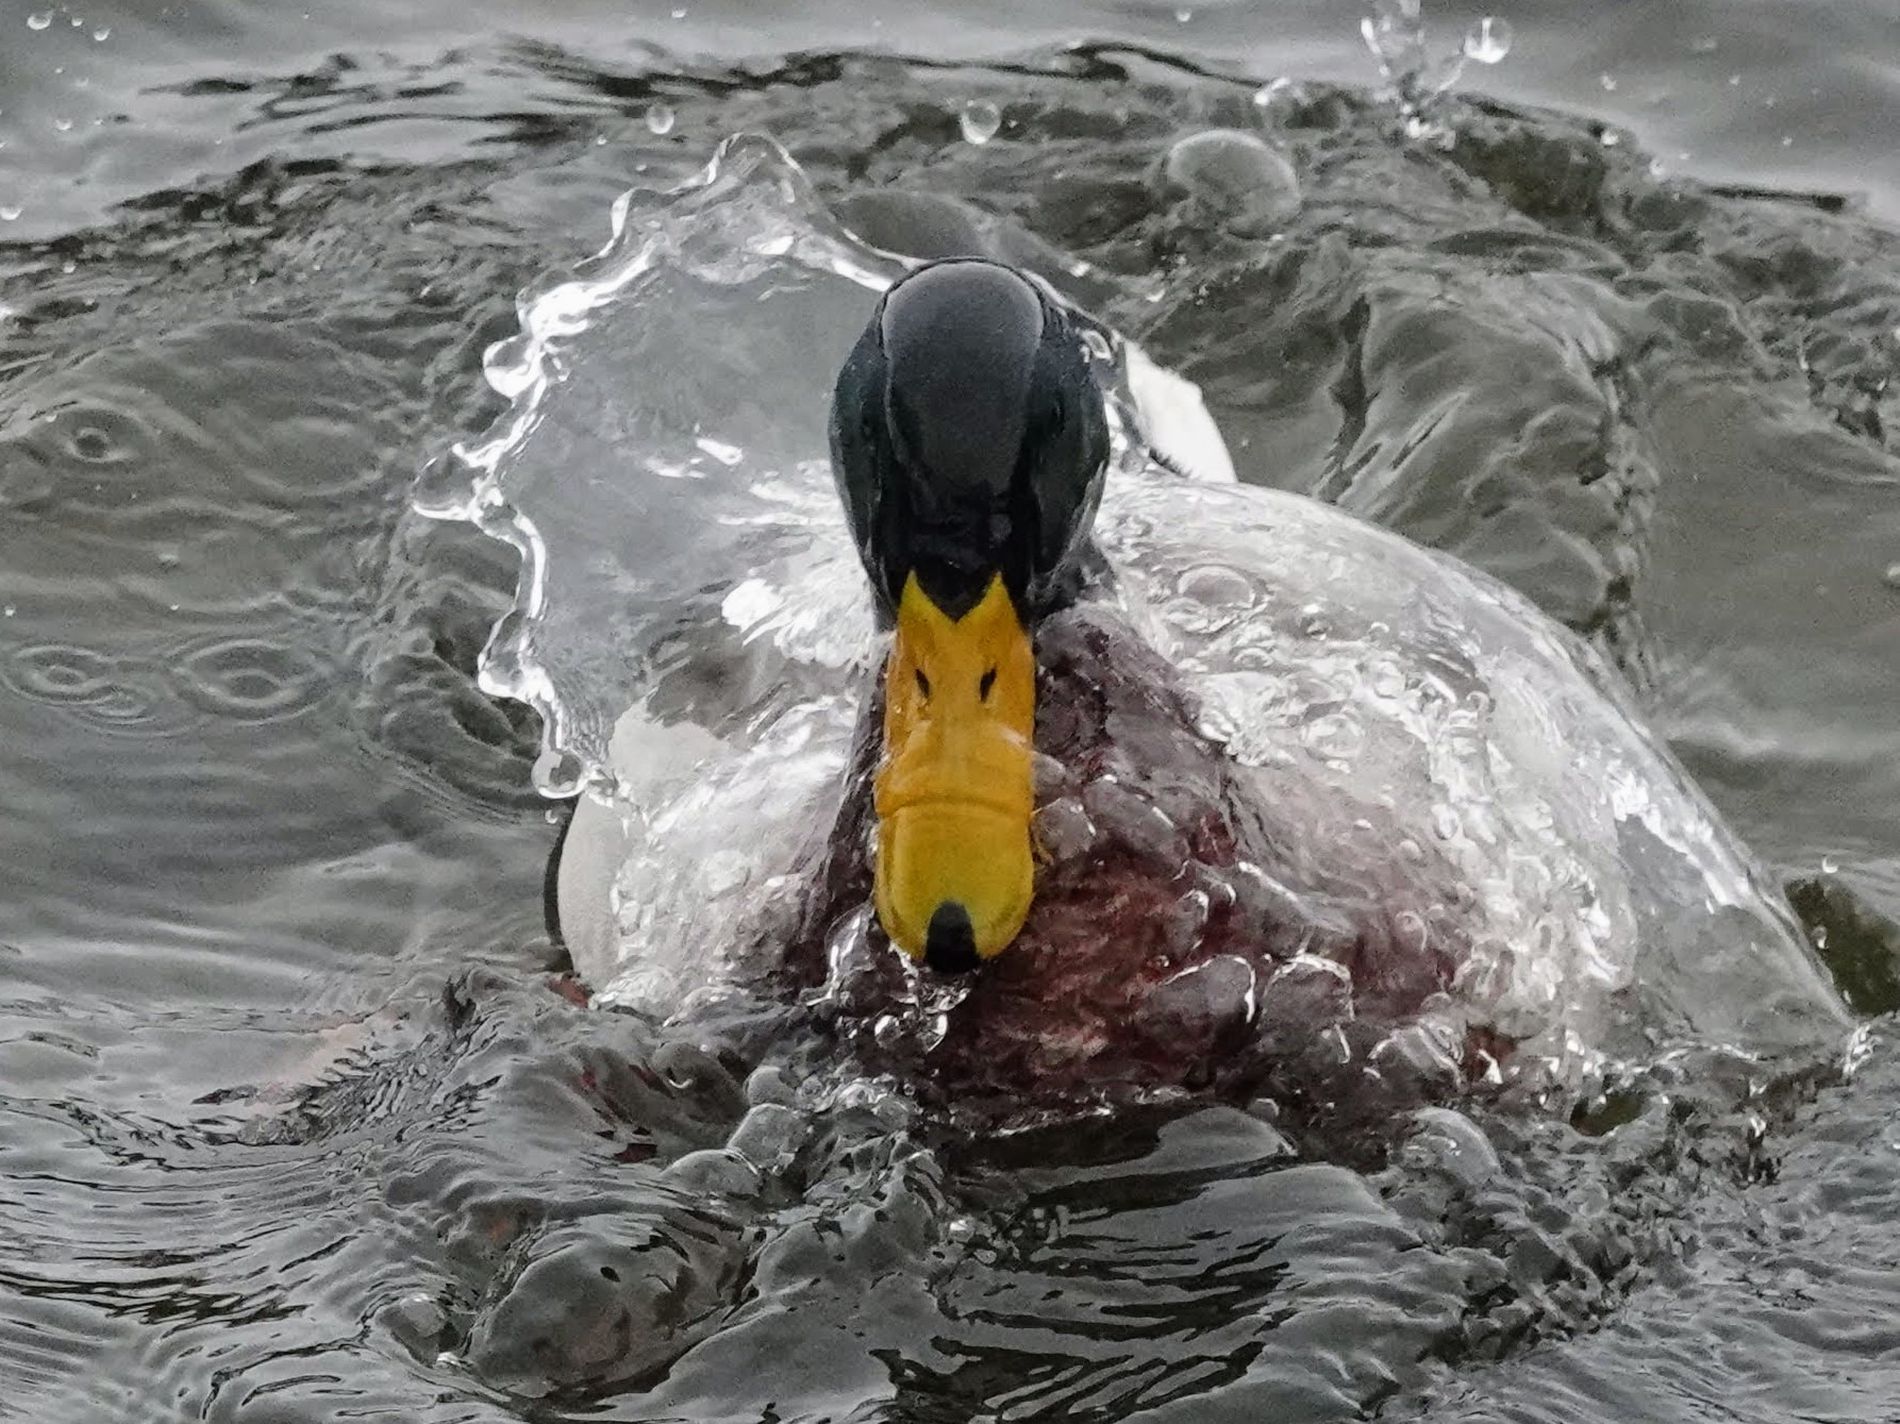
Floating Duck
A mallard duck emerges from the water, creating a stunning splash effect as droplets freeze mid-air.
Eye-level close-up encircles a mallard duck breaching the water surface as it makes an arc of shining splashing drops. The mood is kinetic and dynamic, emphasizing movement. The colors are a combination of dark colors in the water, bright yellow in the beak, and rainbow colors of iridescent green on the duck's head, against which the silvery gleam of the water is set.
Labels: Animal, Beak, Bird, Duck, Mallard, Waterfowl, Anseriformes, Insect, Invertebrate, Water, Leisure Activities, Person, Sport, Swimming, Water Sports, Teal, Goose, Water Surface